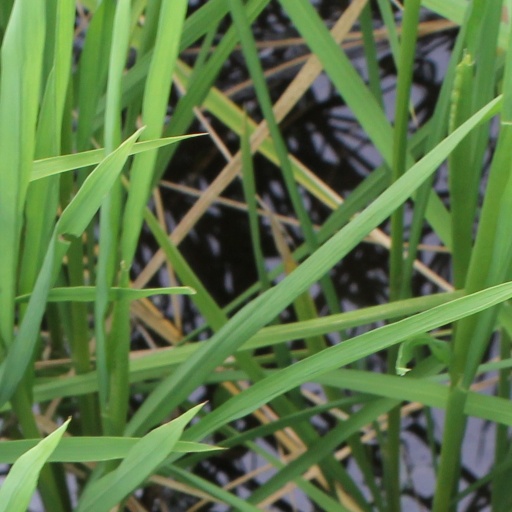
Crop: rice